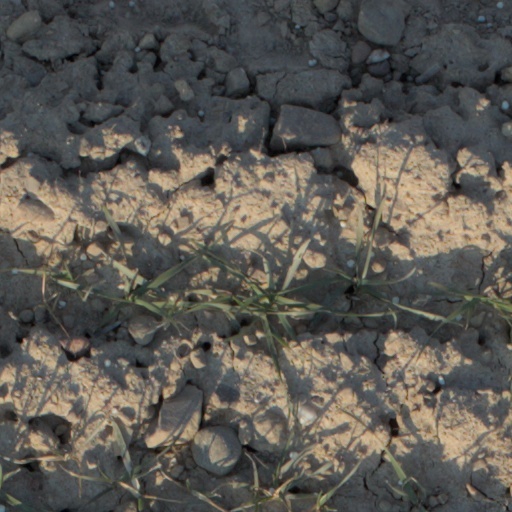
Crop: wheat